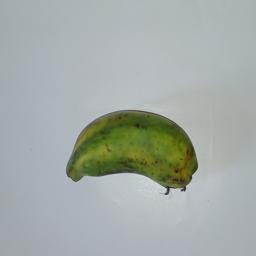
Banana variety: Champa Kola